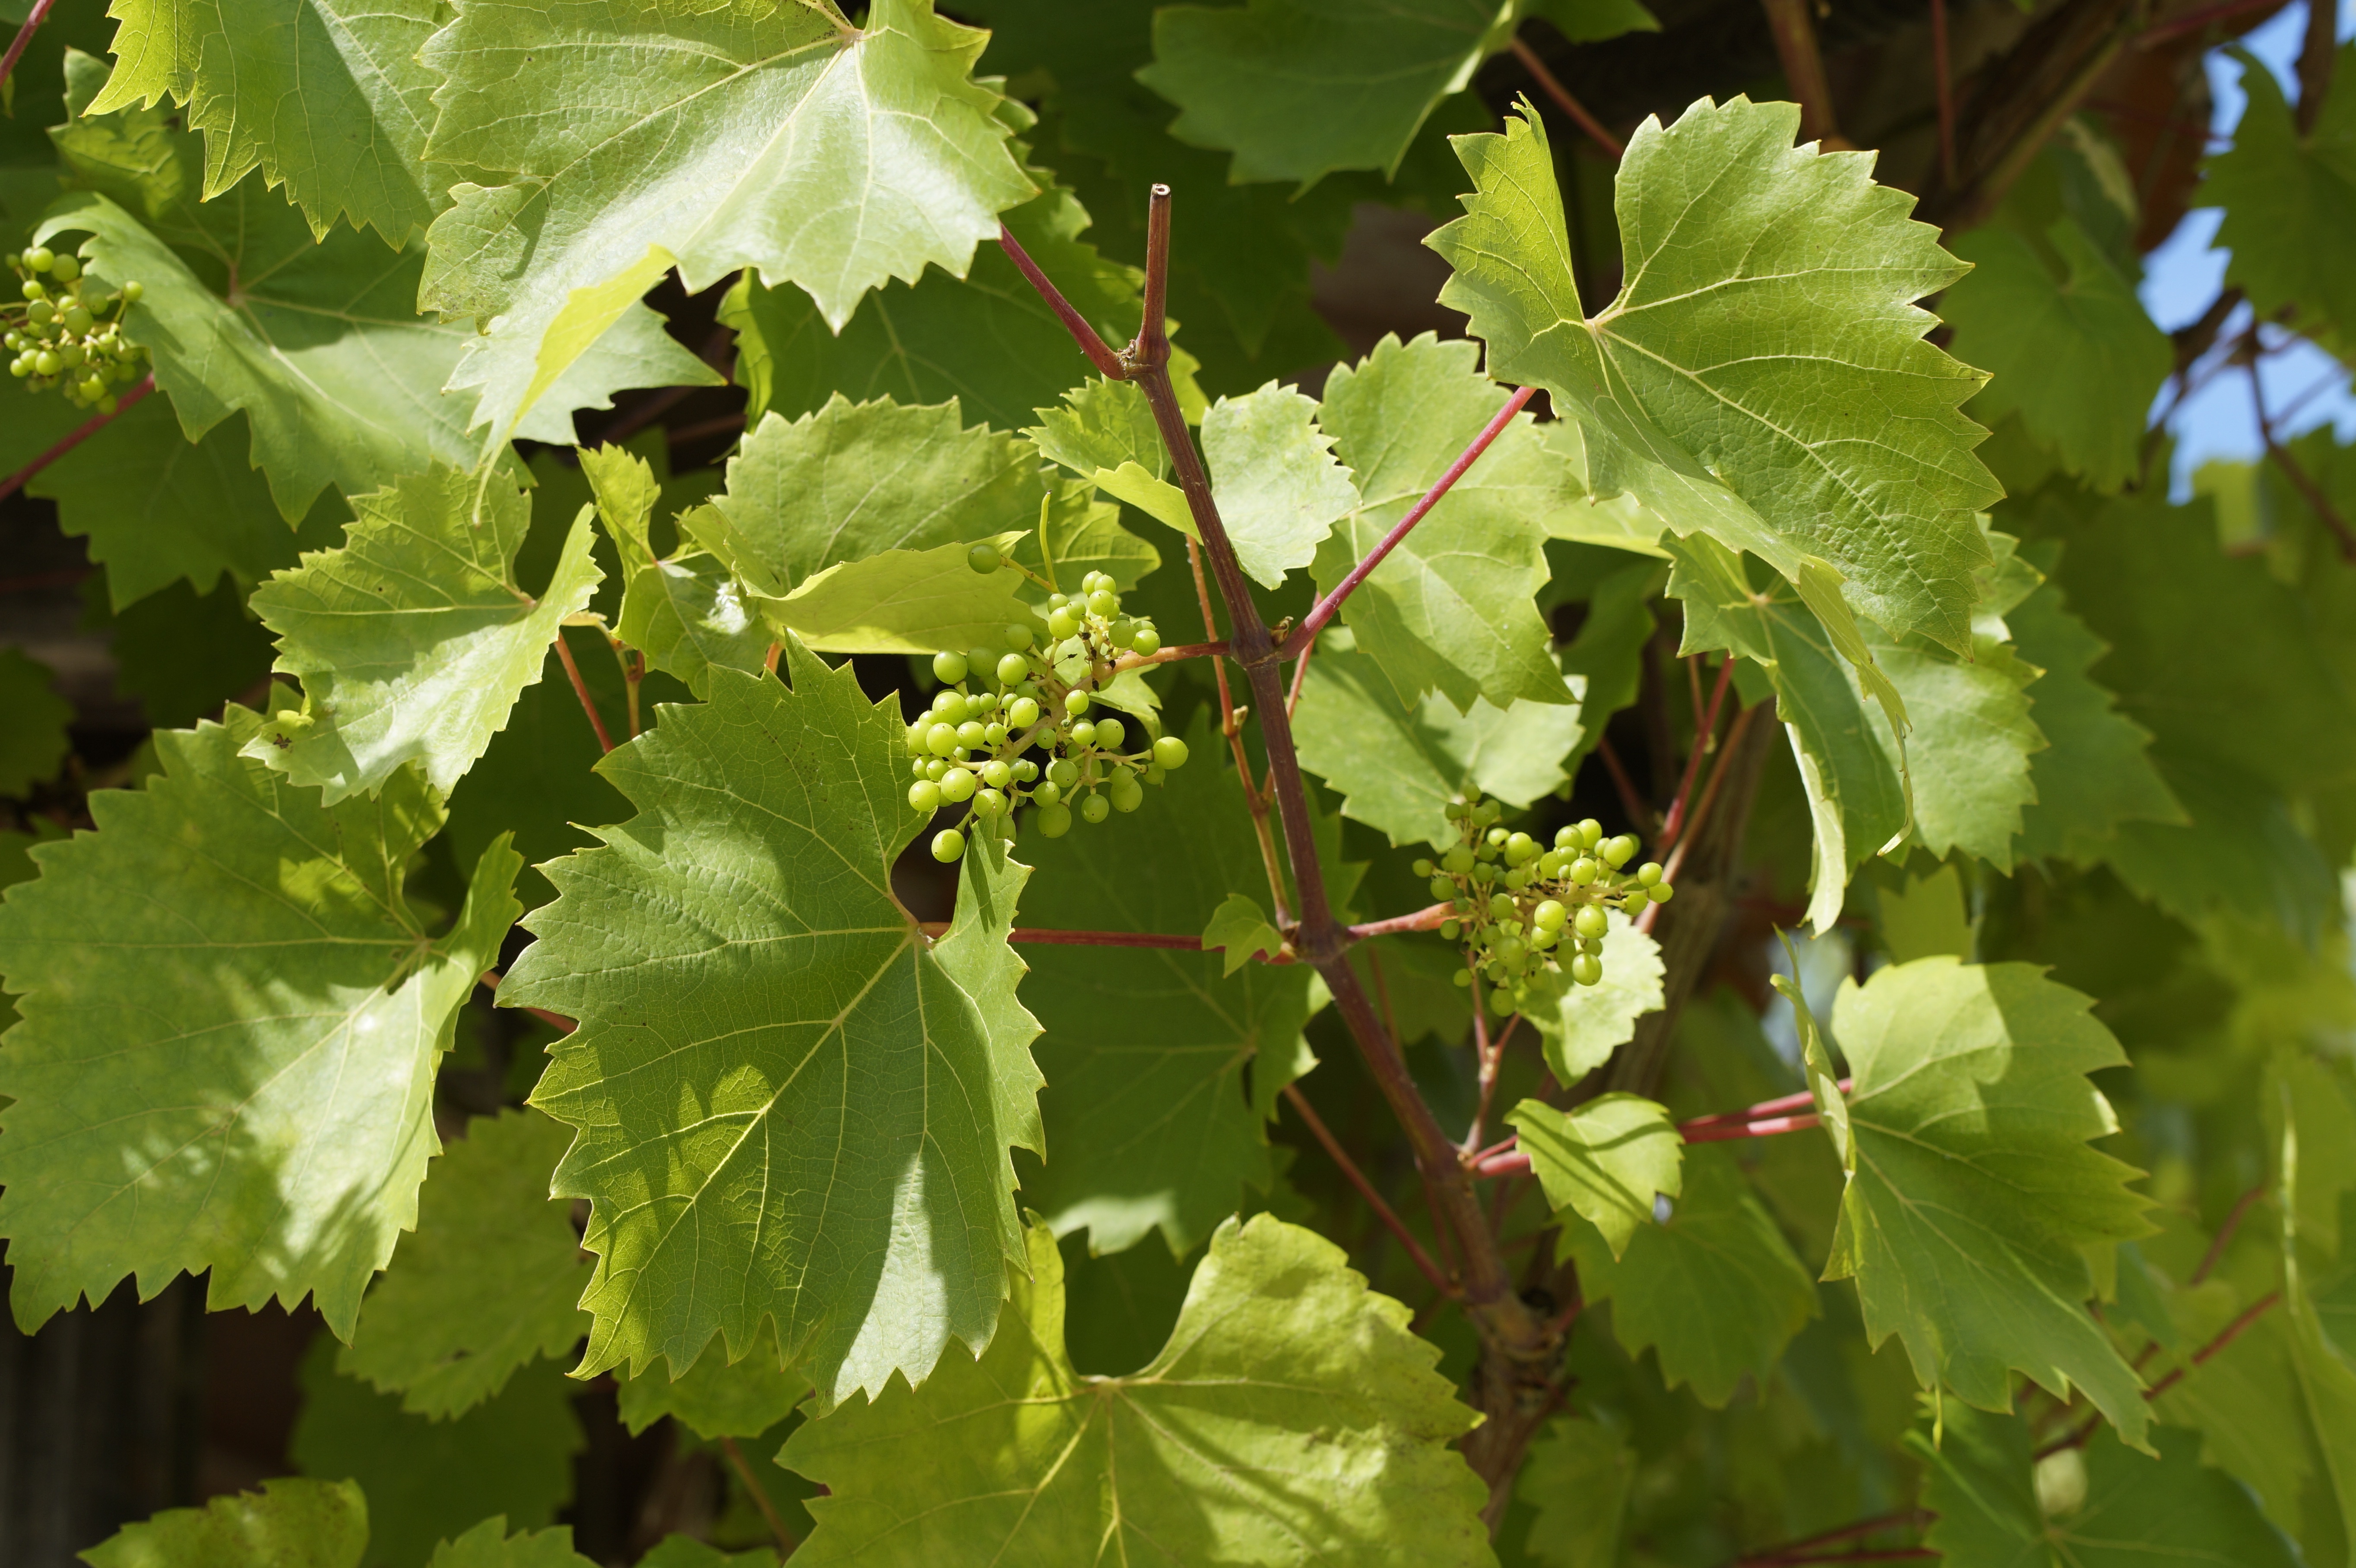
tree, branch, plant, grape, vineyard, wine, fruit, leaf, flower, summer, food, green, produce, grow, autumn, agriculture, vines, shrub, grapes, deciduous, winegrowing, mulberry, flowering plant, vitis, grape leaves, currant, winemaker, wine growers, woody plant, land plant, grapevine family, plane tree family, red mulberry